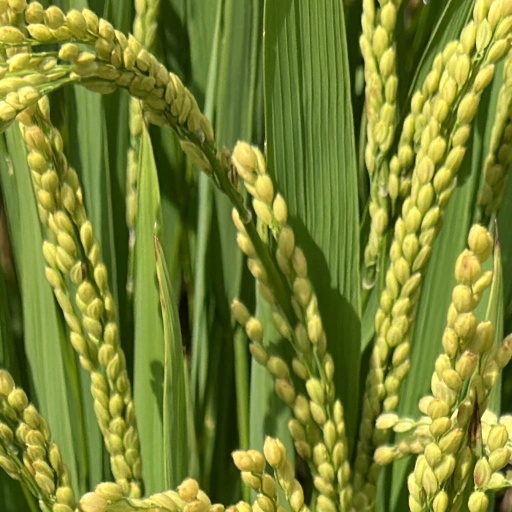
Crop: rice